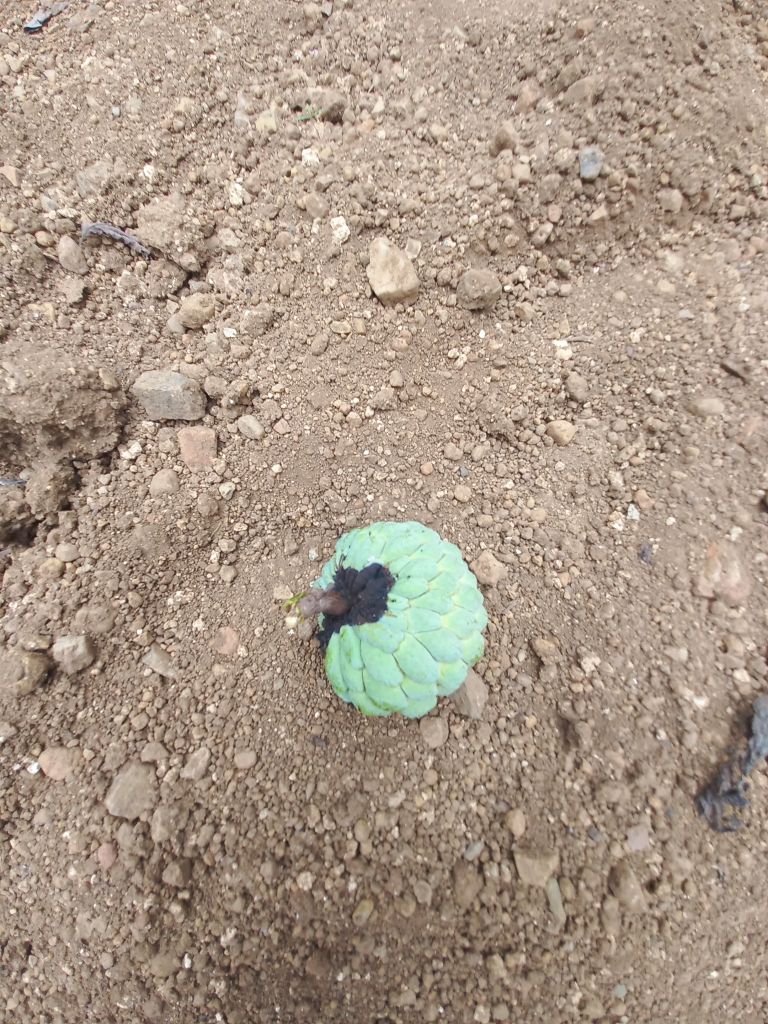
Disease label: Diplodia Rot